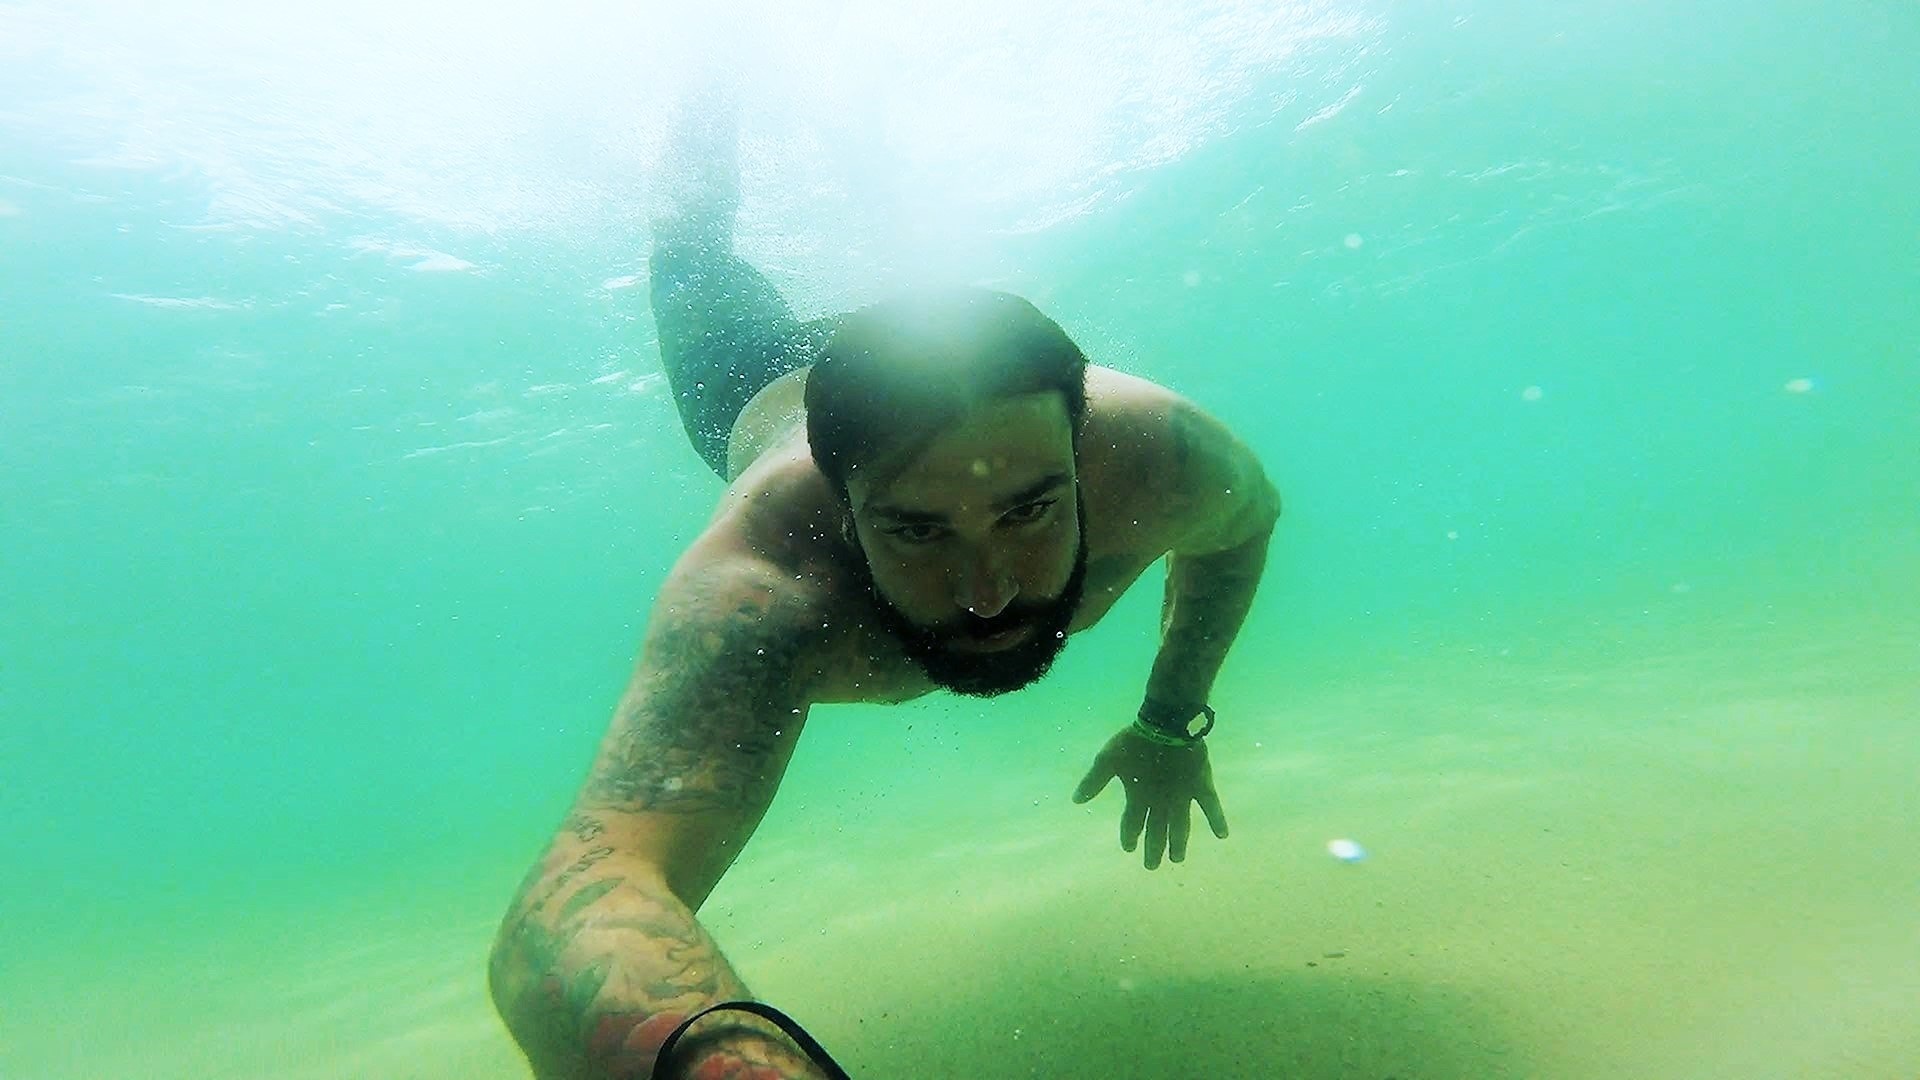
man, beach, sea, water, nature, ocean, wave, summer, recreation, diving, underwater, tranquility, fishing, peace, rest, tourism, swimming, blue sky, freediving, dream, diver, happiness, sports, holidays, mar, beautiful, litoral, brazil, quiet, snorkeling, beira mar, salt water, blue water, water sport, amuse, outdoor recreation, good wave, marine biology, underwater diving